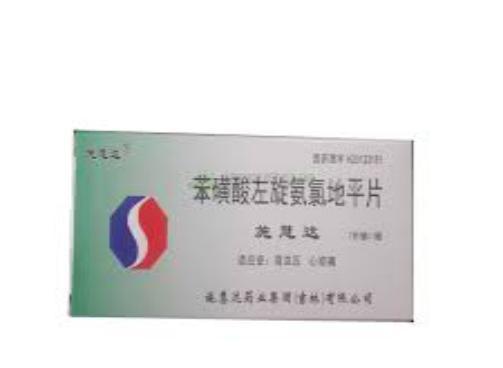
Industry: Medical